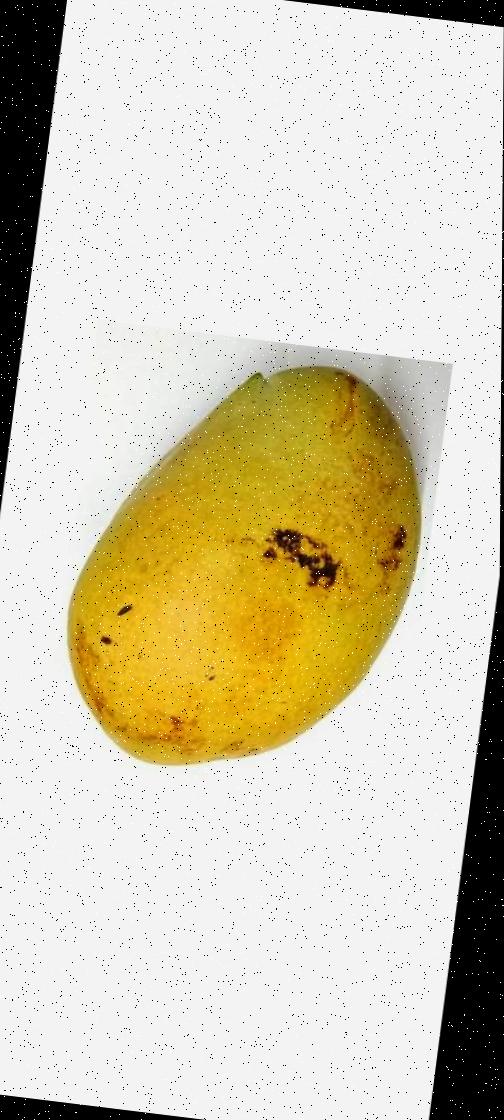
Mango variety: Bari-11